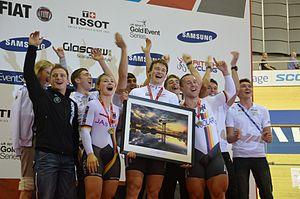
La Coupe du monde de cyclisme sur piste 2012 – 2013 est une compétition organisée par l'UCI qui regroupe plusieurs épreuves de cyclisme sur piste. La saison débute le 11 octobre 2012 et se termine le 19 janvier 2013. Pour cette saison, trois manches sont au programme.